Jan van Bijlert

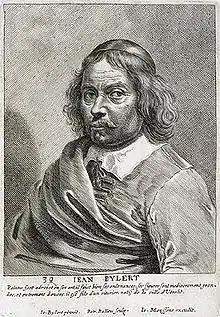
Jean Bylert, engraving by Pieter de Bailliu after a self-portrait, 1649

Jan Hermansz van Bijlert (1597 or 1598 – November 1671) was a Dutch Golden Age painter from Utrecht, one of the Utrecht Caravaggisti whose style was influenced by Caravaggio. He spent some four years in Italy and was one of the founders of the Bentvueghels circle of northern painters in Rome.